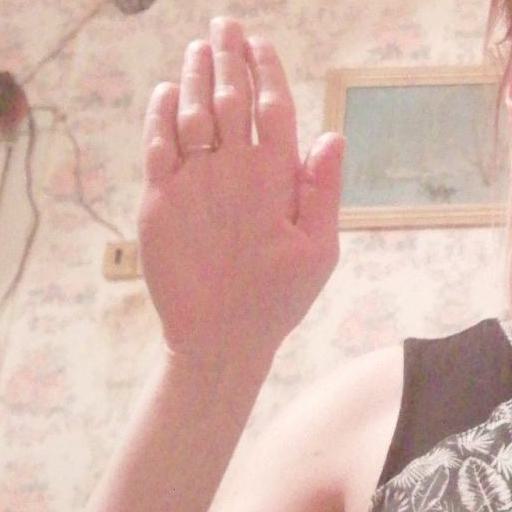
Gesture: stop